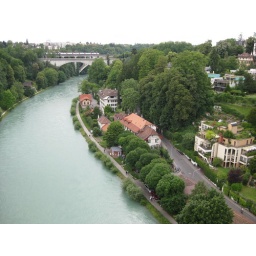
very quaint medieval town wrapped by a river coloured a very nice opaque turquoise by mountain minerals.